Gibreab Teferi

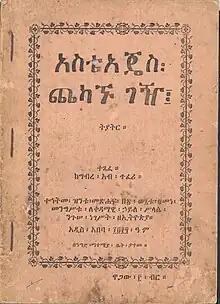
"Astyages the cruel leader" Gibreab's first book published

In 1953 EC, the showing of "Refugee of Two Worlds" garnered Gibreab appreciation and recognition among elites, higher officials, friends, and relatives. During the play, the higher official who was sitting in front Brigadier-General Mengistu Neway ብርጋዴል ጀነራል መንግስቱ ነዋይ was touched and crying throughout the show. When it was over and Gibreab came out to the stage to greet his audience, Brigadier-General Mengistu Neway ብርጋዴል ጀነራል መንግስቱ ነዋይ came out to the stage, took off his wristwatch and gave it to Gibreab Teferi. After that Brigadier-General Mengistu Neway ብርጋዴል ጀነራል መንግስቱ ነዋይ went on to commit a coup d'état on the king Haile Selassie. The failed coup d'état cost him his life and Gibreab Teferi and the Kebur Zabagna team received a six-month prison time, including the famous Tilahun Gessesse and a forced resignation from the royal Army. Most who worked with Gibreab Teferi know and appreciate his guts and his willingness to discuss the social inequality of his time through his music, short plays, or dramatic works like this one. To this day, most argue that Gibreab's play caused the coup d'état to happen; but, according to the investigation by the king Mengistu Neway, ብርጋዴል ጀነራል መንግስቱ ነዋይ and his comrades were planning this for a while and Gibreab wasn't considered a part of that, but the timing and the play itself became the straw that broke the camel's back. To this day, Gibreab's colleagues respect him, because, as an artist, instead of trying to please his bosses or the king, he chose to be a voice for the poor and the voiceless.